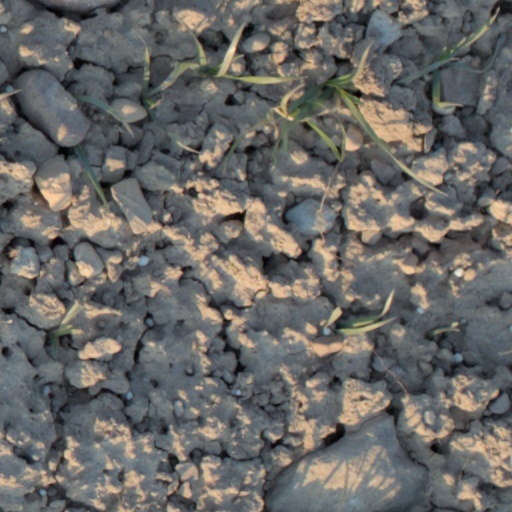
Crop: wheat